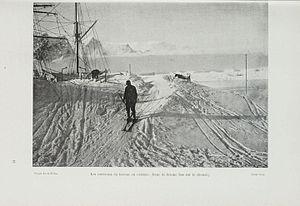
Louis Gain, né le 22 septembre 1883 à Mortain et mort le 31 janvier 1963 à Dreux, est un naturaliste et explorateur français.